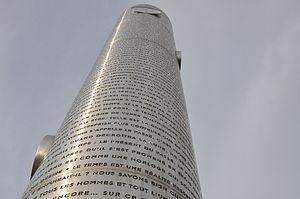
Horloge située devant la gare du Havre (Seine-Maritime)